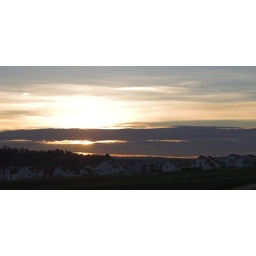
Another sunset over my home town :-) You can spot the houses in the dark foreground.